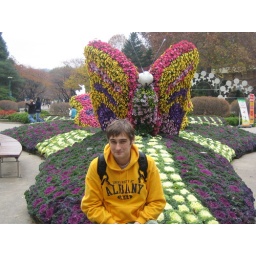
Me sitting in front of a butterfly with red eyes made of flowers.